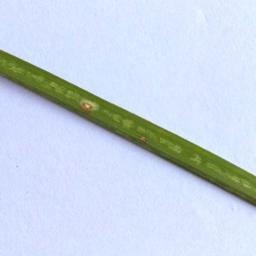
Label: Rice___Leaf_Blast